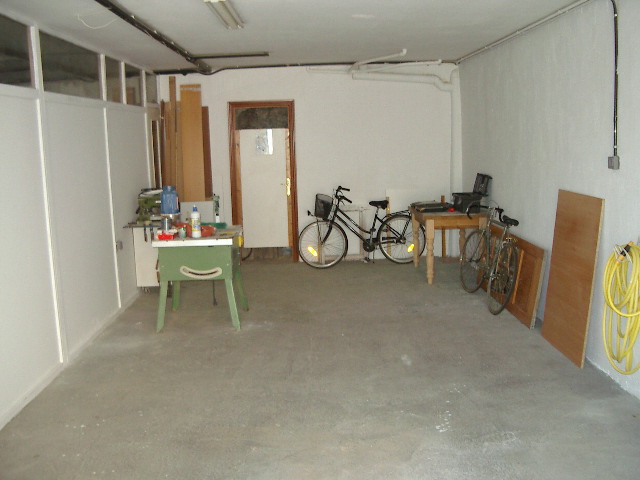
Room type: garage